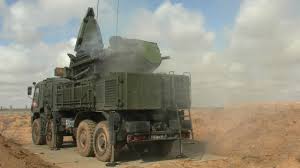
Label: Air Defense